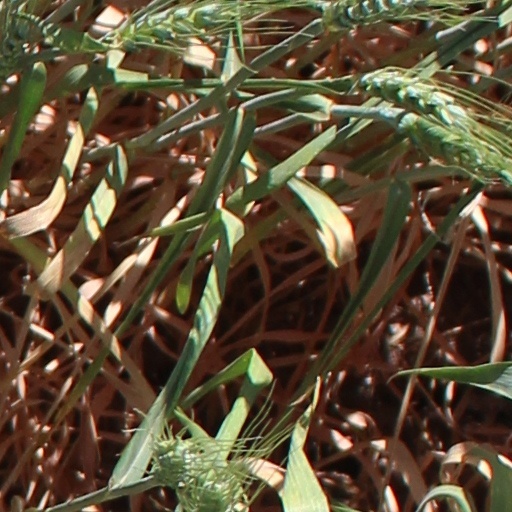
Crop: wheat